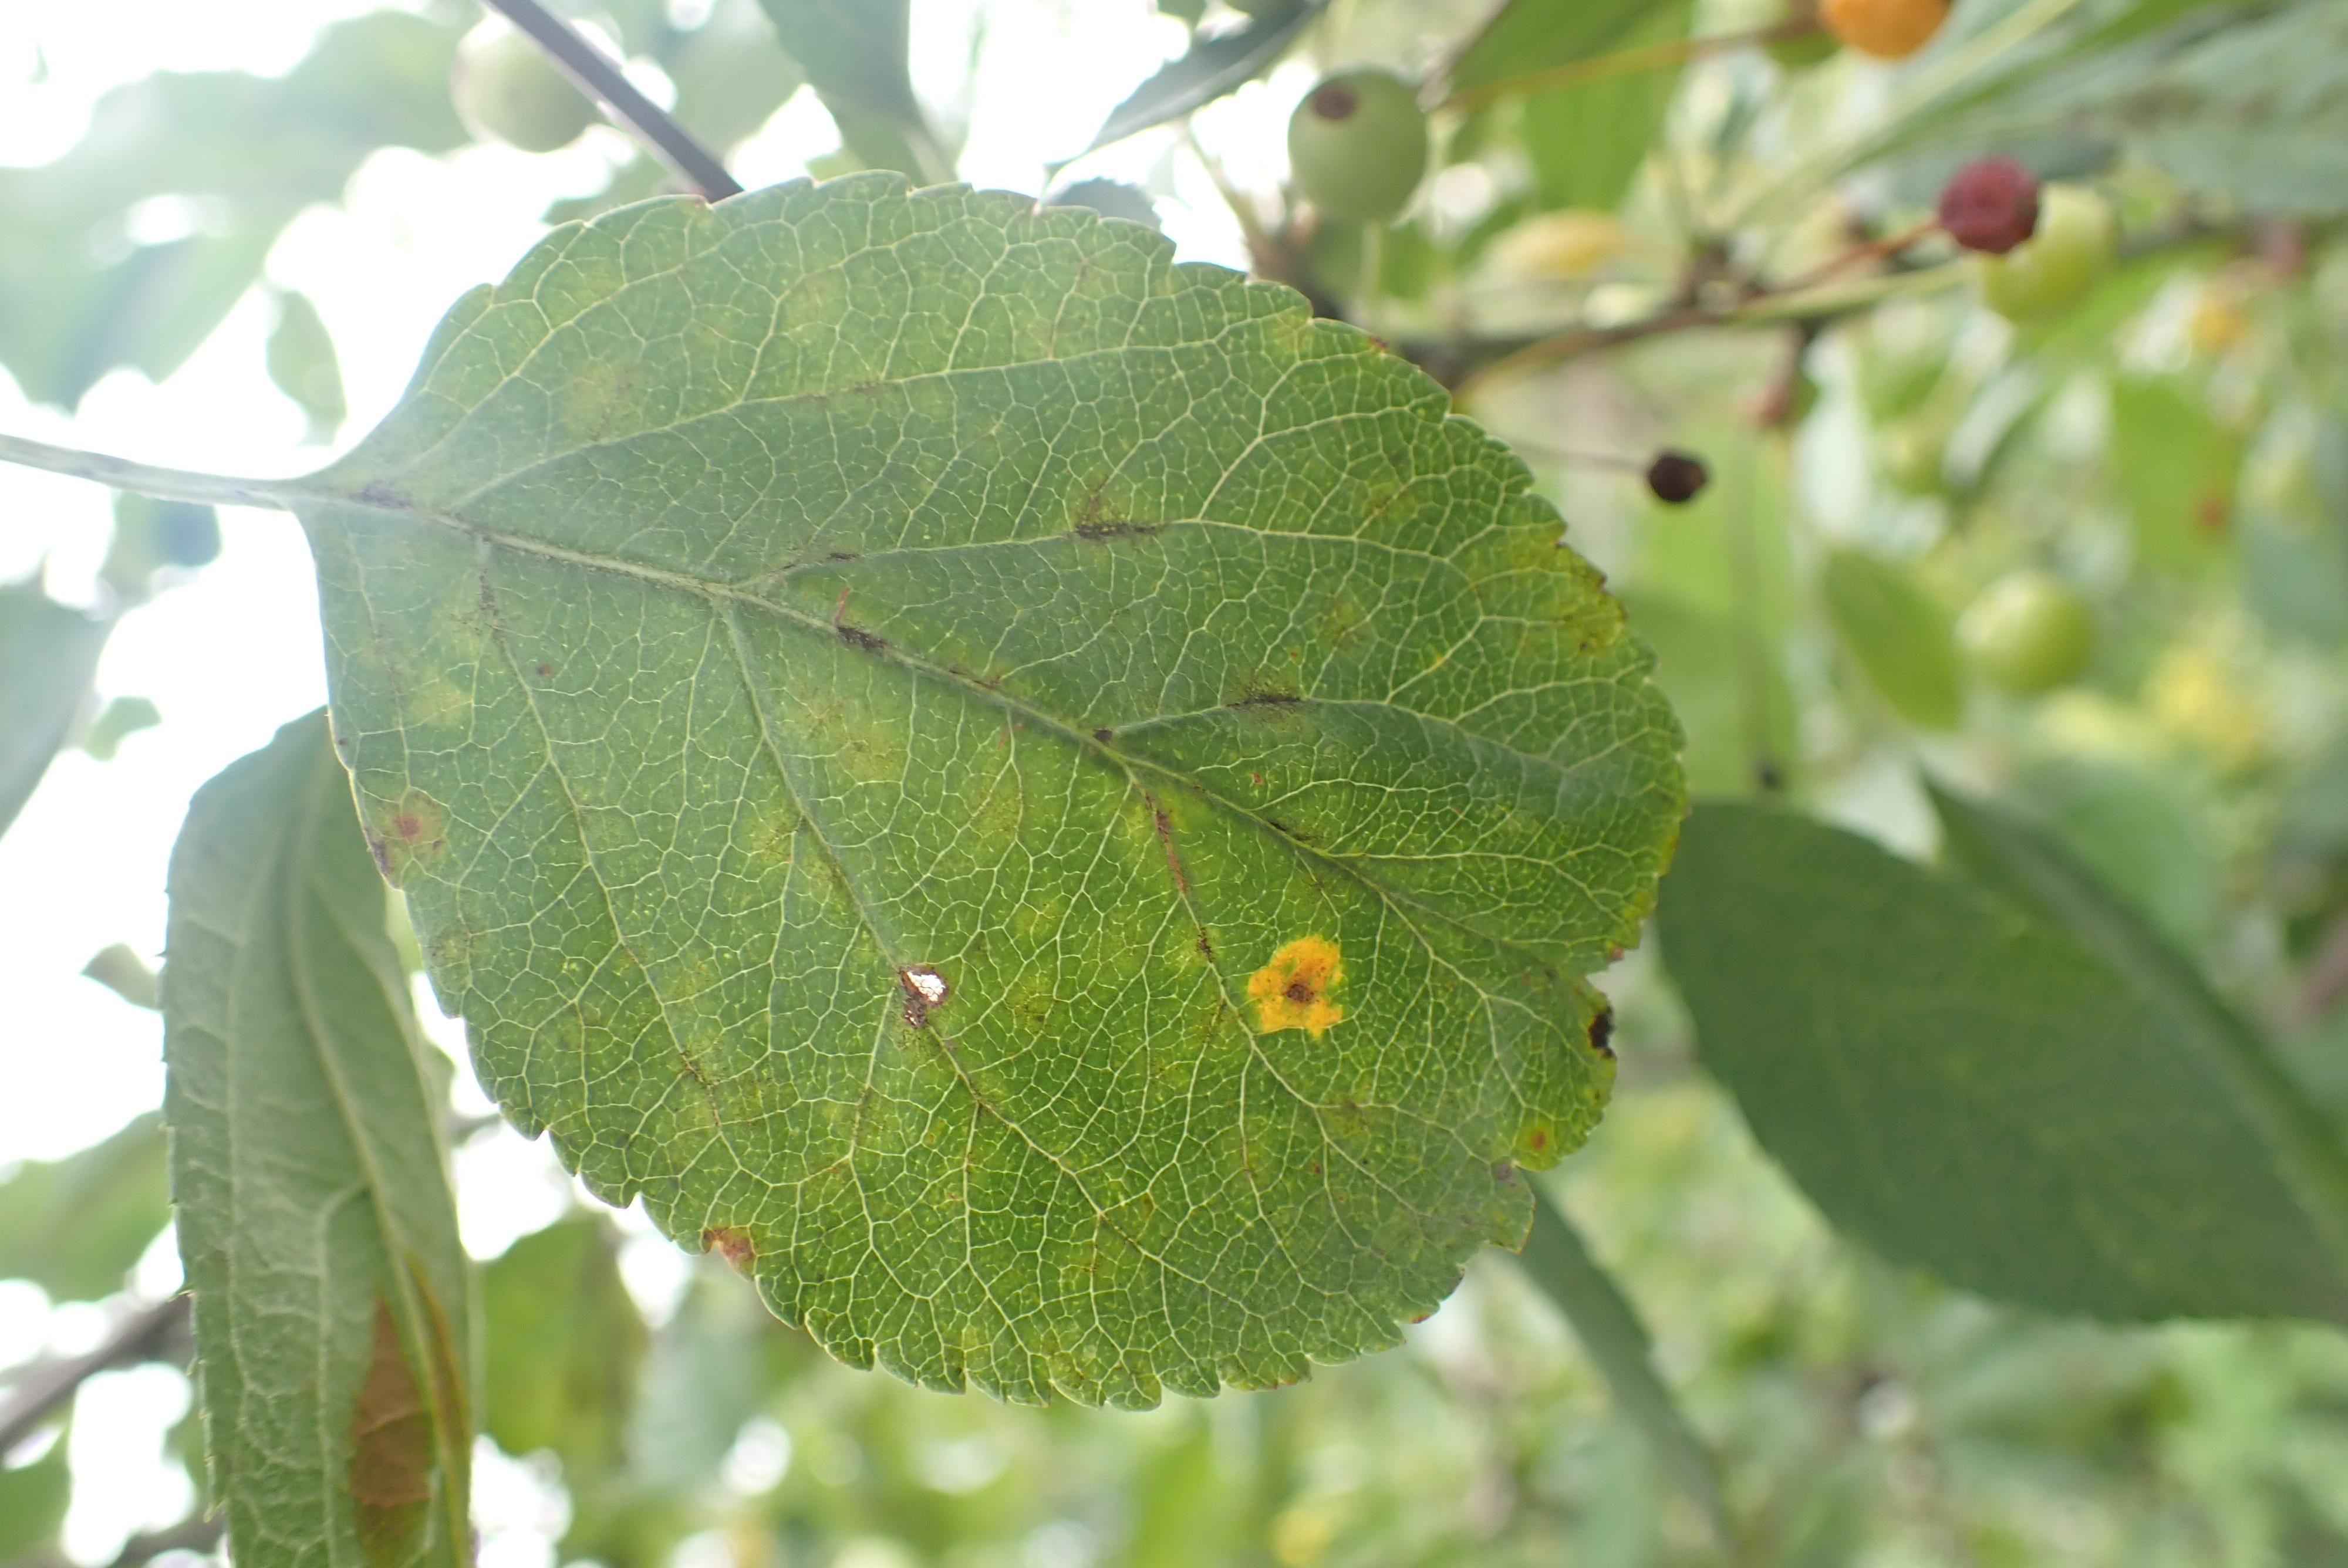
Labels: complex